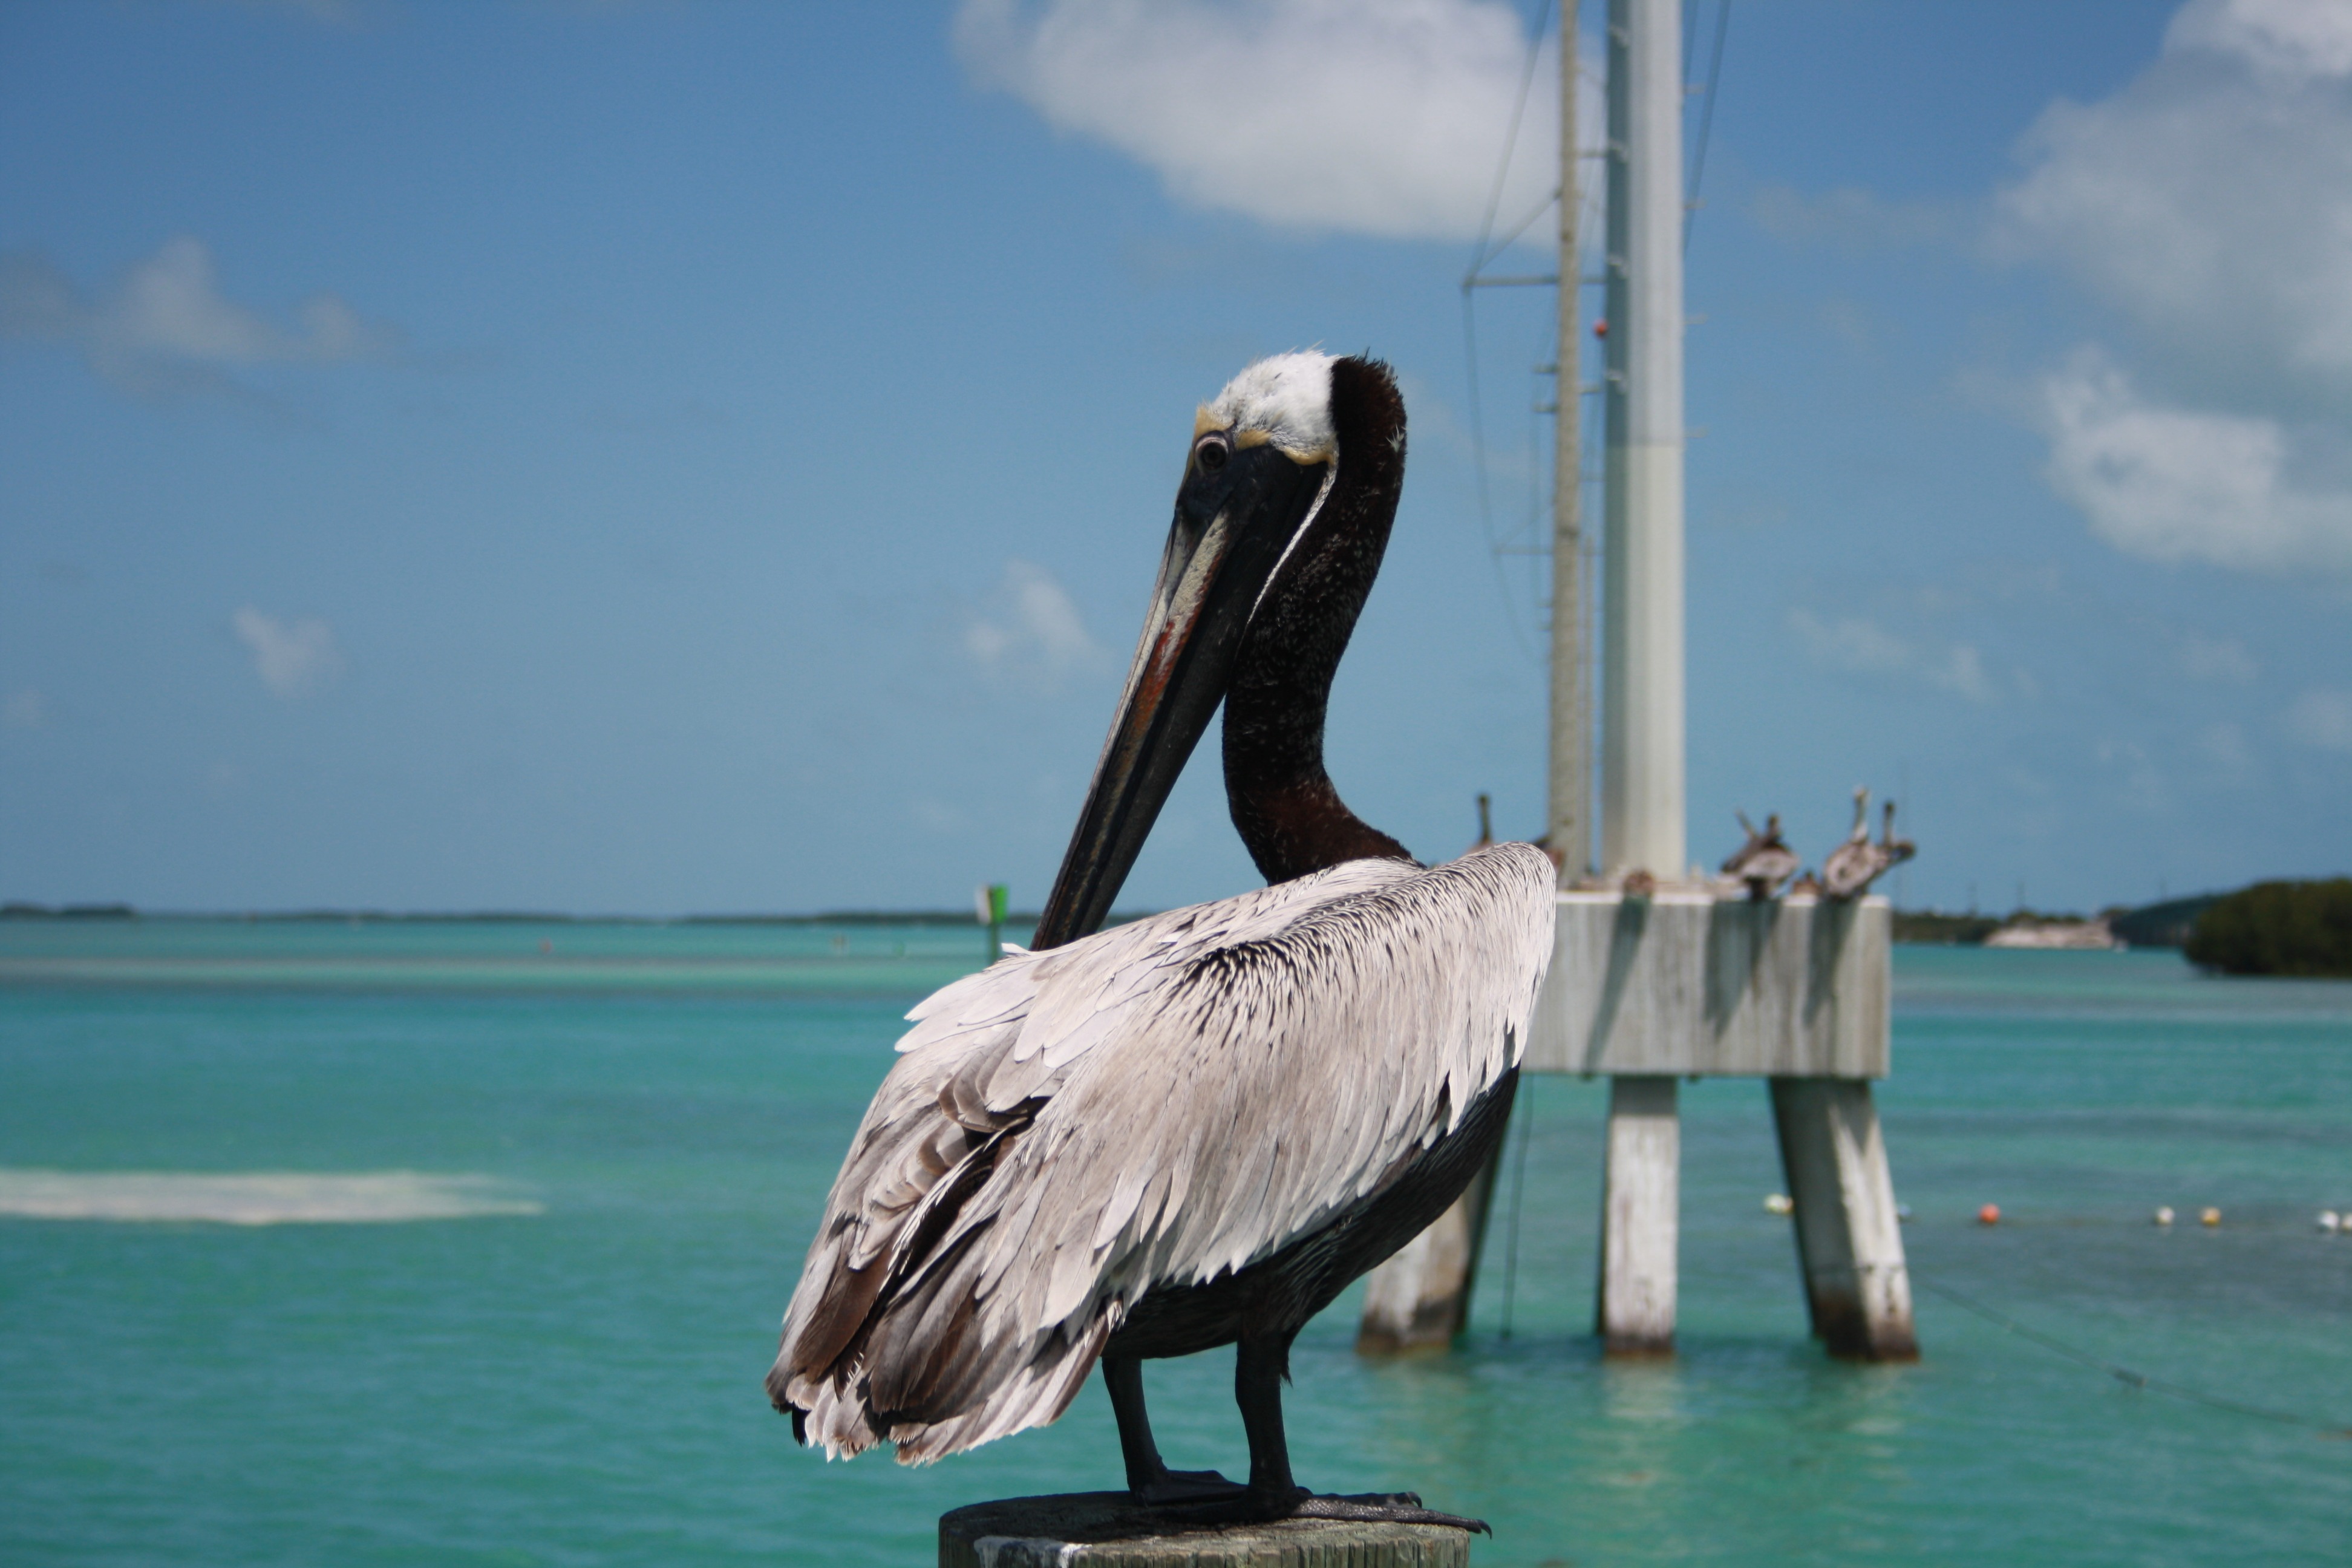
sea, water, nature, bird, wing, animal, pelican, seabird, fauna, wings, vertebrate, florida, pelecaniformes, sea birds, key west